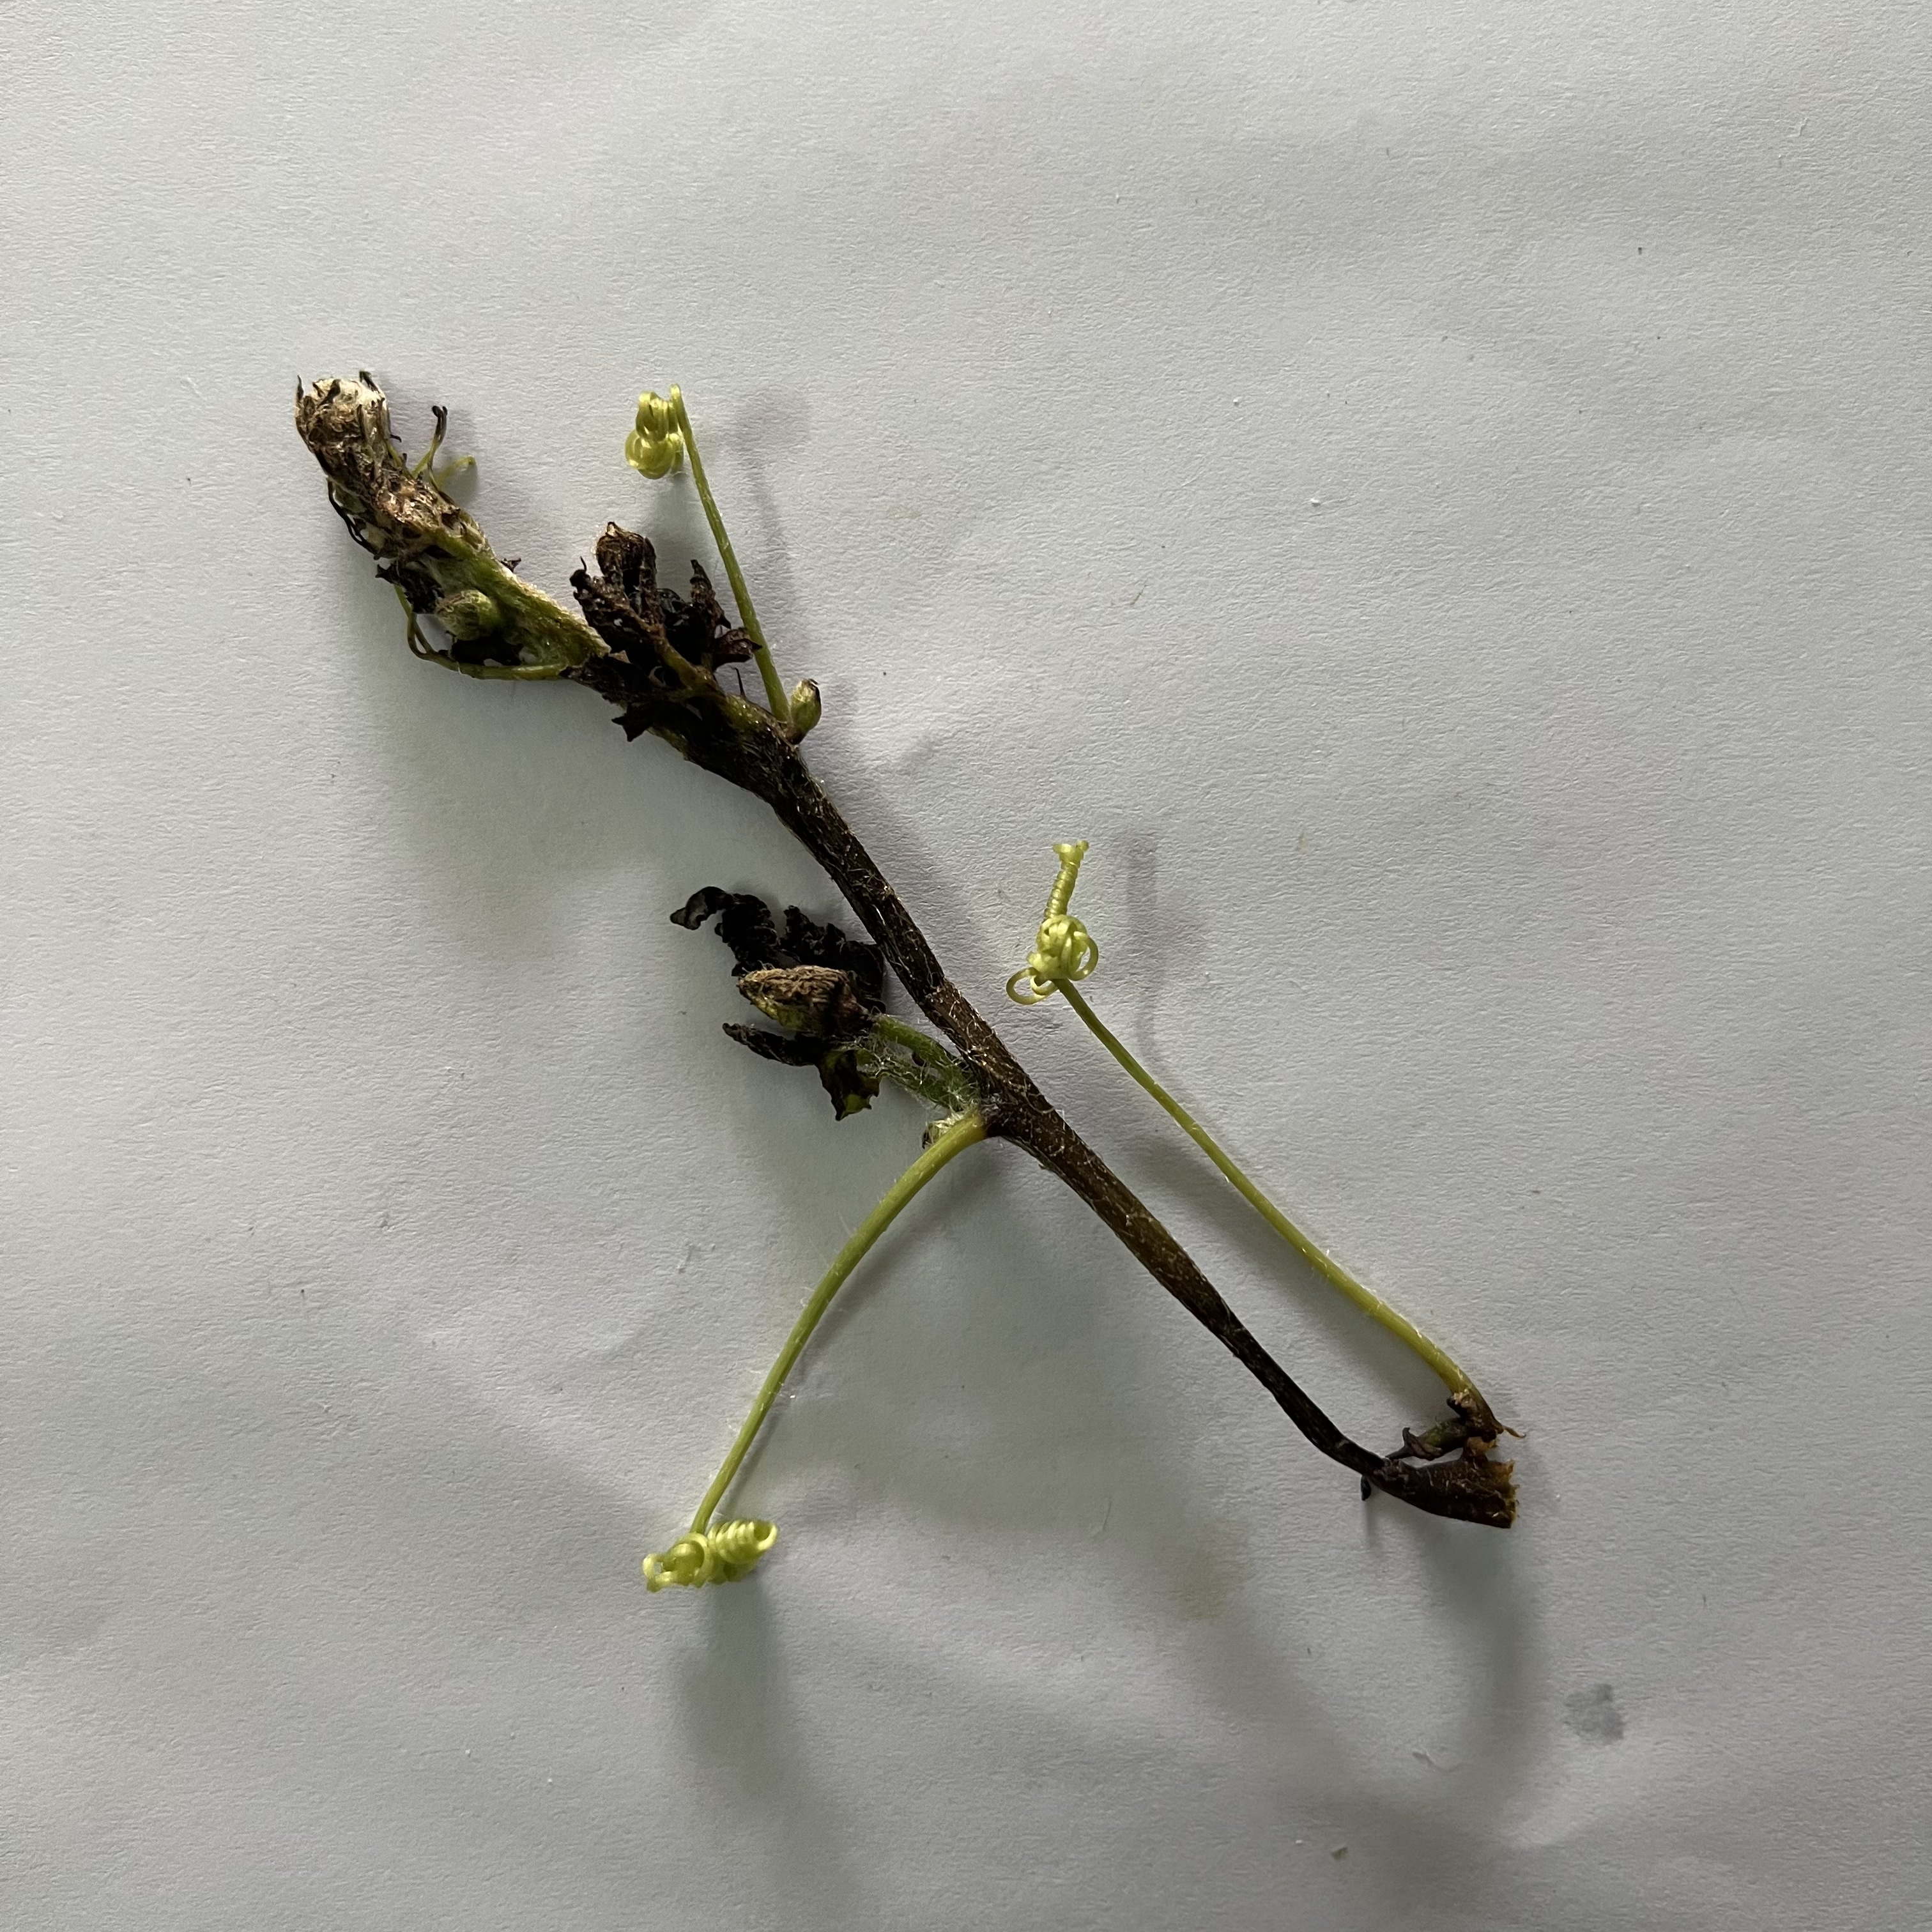
Label: Mosaic_Virus